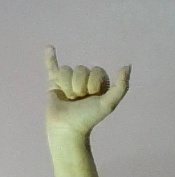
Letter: ya